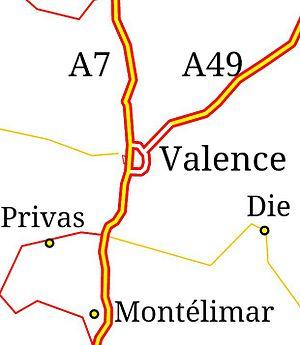
Réseaux d'autoroutes autour de Valence (France)
Valence est une commune du sud-est de la France, préfecture du département de la Drôme en région Auvergne-Rhône-Alpes. Avec 63 714 habitants recensés en 2017, elle est la ville la plus peuplée de la Drôme et la 8ᵉ d'Auvergne-Rhône-Alpes. Ses habitants sont appelés les Valentinois.
Le périphérique de Valence est un ensemble de routes, d'autoroute et de voie rapide permettant de contourner la ville de Valence, dans le département de la Drôme, en région Auvergne-Rhône-Alpes.